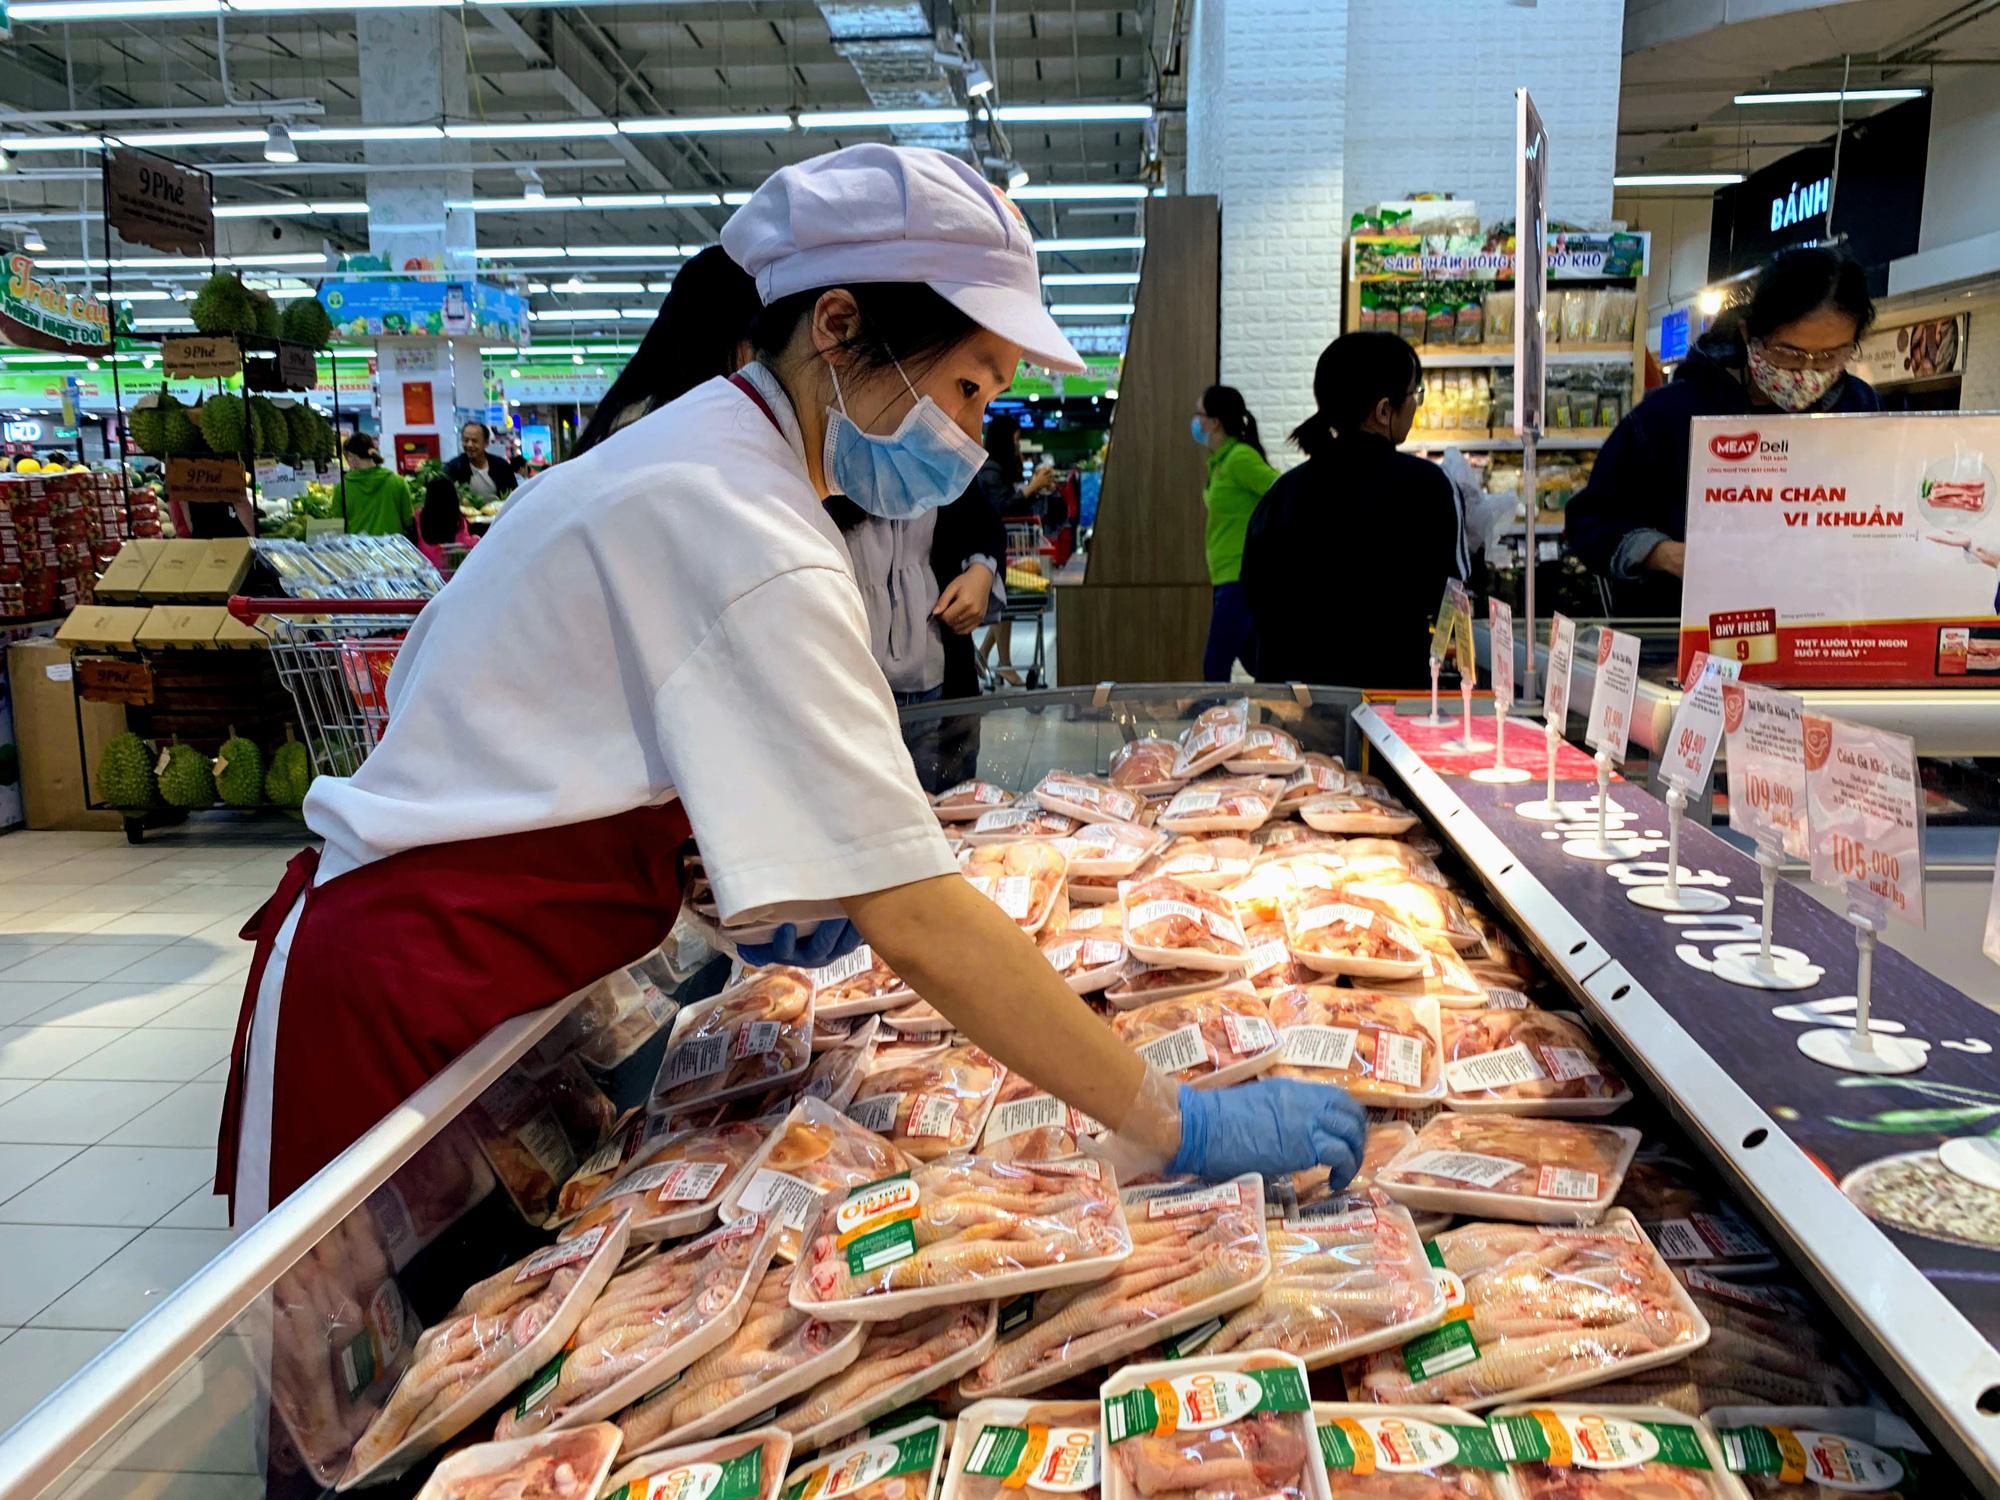
có một nhân viên siêu thị đang đứng bên quầy hàng